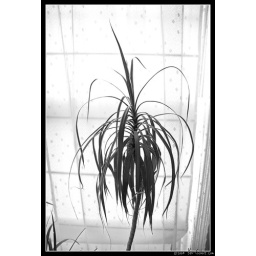
plant in my bedroom